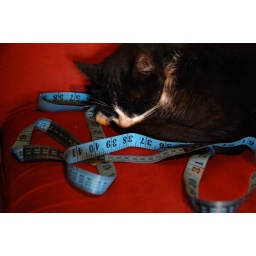
This kitty seemed to be sleeping at all times on this chair- even if something got in her way.